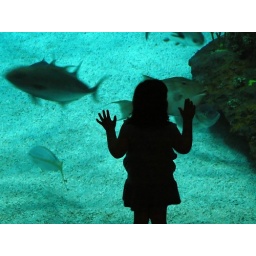
This little girl was trasnsfixed by the fish at the aquarium.